Smart (marque)

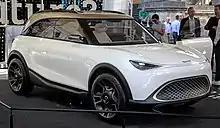
Smart Concept #1

The model line was subsequently expanded to include the rear-engine, rear-drive Roadster and a four-door, four-seat supermini aptly named Forfour (the original City-Coupé was renamed "Fortwo" to fit the new naming scheme).